Brigham Young University–Idaho

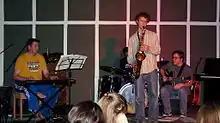
Students from the BYU–Idaho Jazz Combos class performing at a local club

Much of BYU–Idaho student life revolves around events sponsored by the school organization "Student Activities", which frequently hosts dances, concerts, sports events, and service projects.